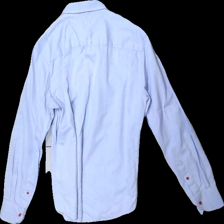
View: back
Type: Shirt
Category: Men
Brand: H&M
Colors: Blue, Red
Material: 100% cotton
Cut: Regular
Size: 40
Season: All
Price range: 50-100
Recommended usage: Reuse